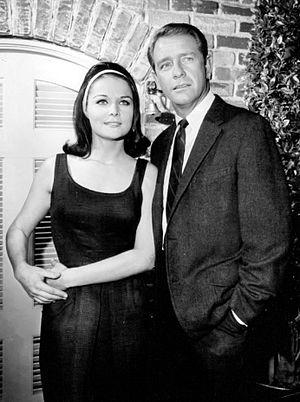
Joan Blackman
Joan Blackman og Richard Crenna i 1965
Joan Blackman er en amerikansk skuespiller.